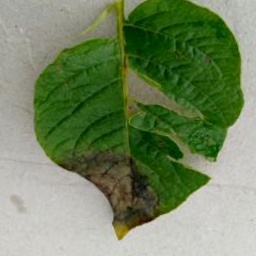
Etiqueta: Late Blight